H.M.S. Defiant

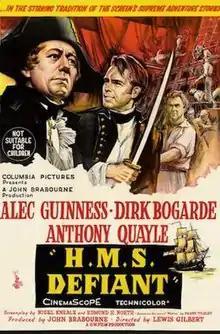
Original UK film poster

H.M.S. Defiant (released as Damn the Defiant! in the United States) is a 1962 British naval war film directed by Lewis Gilbert with a screenplay by Nigel Kneale from Frank Tilsley's 1958 novel "Mutiny", and starring Alec Guinness, Dirk Bogarde, Anthony Quayle, Maurice Denham, and Nigel Stock. Shot in both CinemaScope and Technicolor, the plot concerns a mutiny aboard the fictitious title ship at around the time of the Spithead mutiny in 1797.